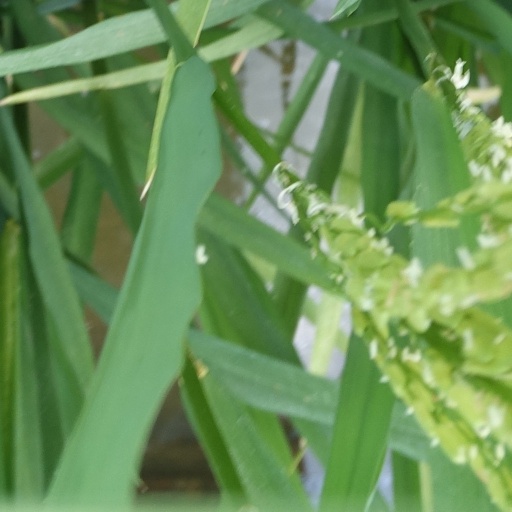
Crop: rice